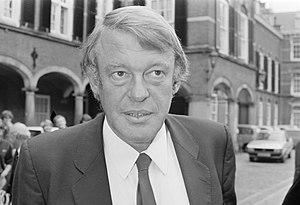
Henricus Antonius Franciscus Maria Oliva van Mierlo dit Hans van Mierlo, parfois surnommé Hafmo en raison de ses initiales, né le 18 août 1931 à Bréda et mort le 11 mars 2010 à Amsterdam, est un homme politique néerlandais, membre fondateur du parti des Démocrates 66, dont il fut chef politique à deux reprises. Van Mierlo fut également ministre de la Défense, vice-Premier ministre et ministre des Affaires étrangères.